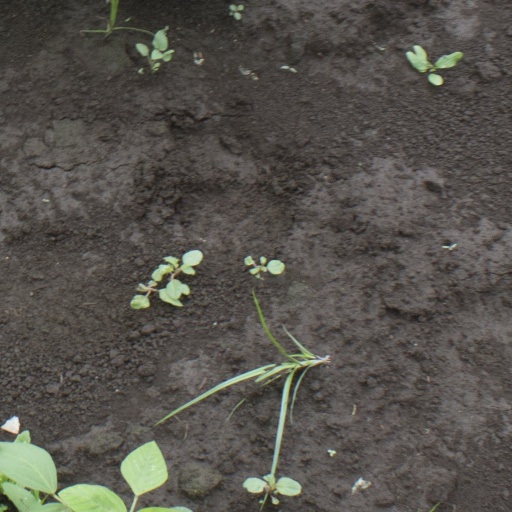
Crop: soybean